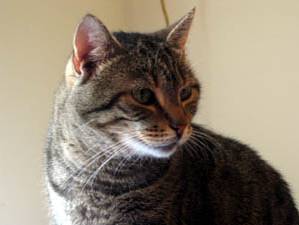
Label: cat